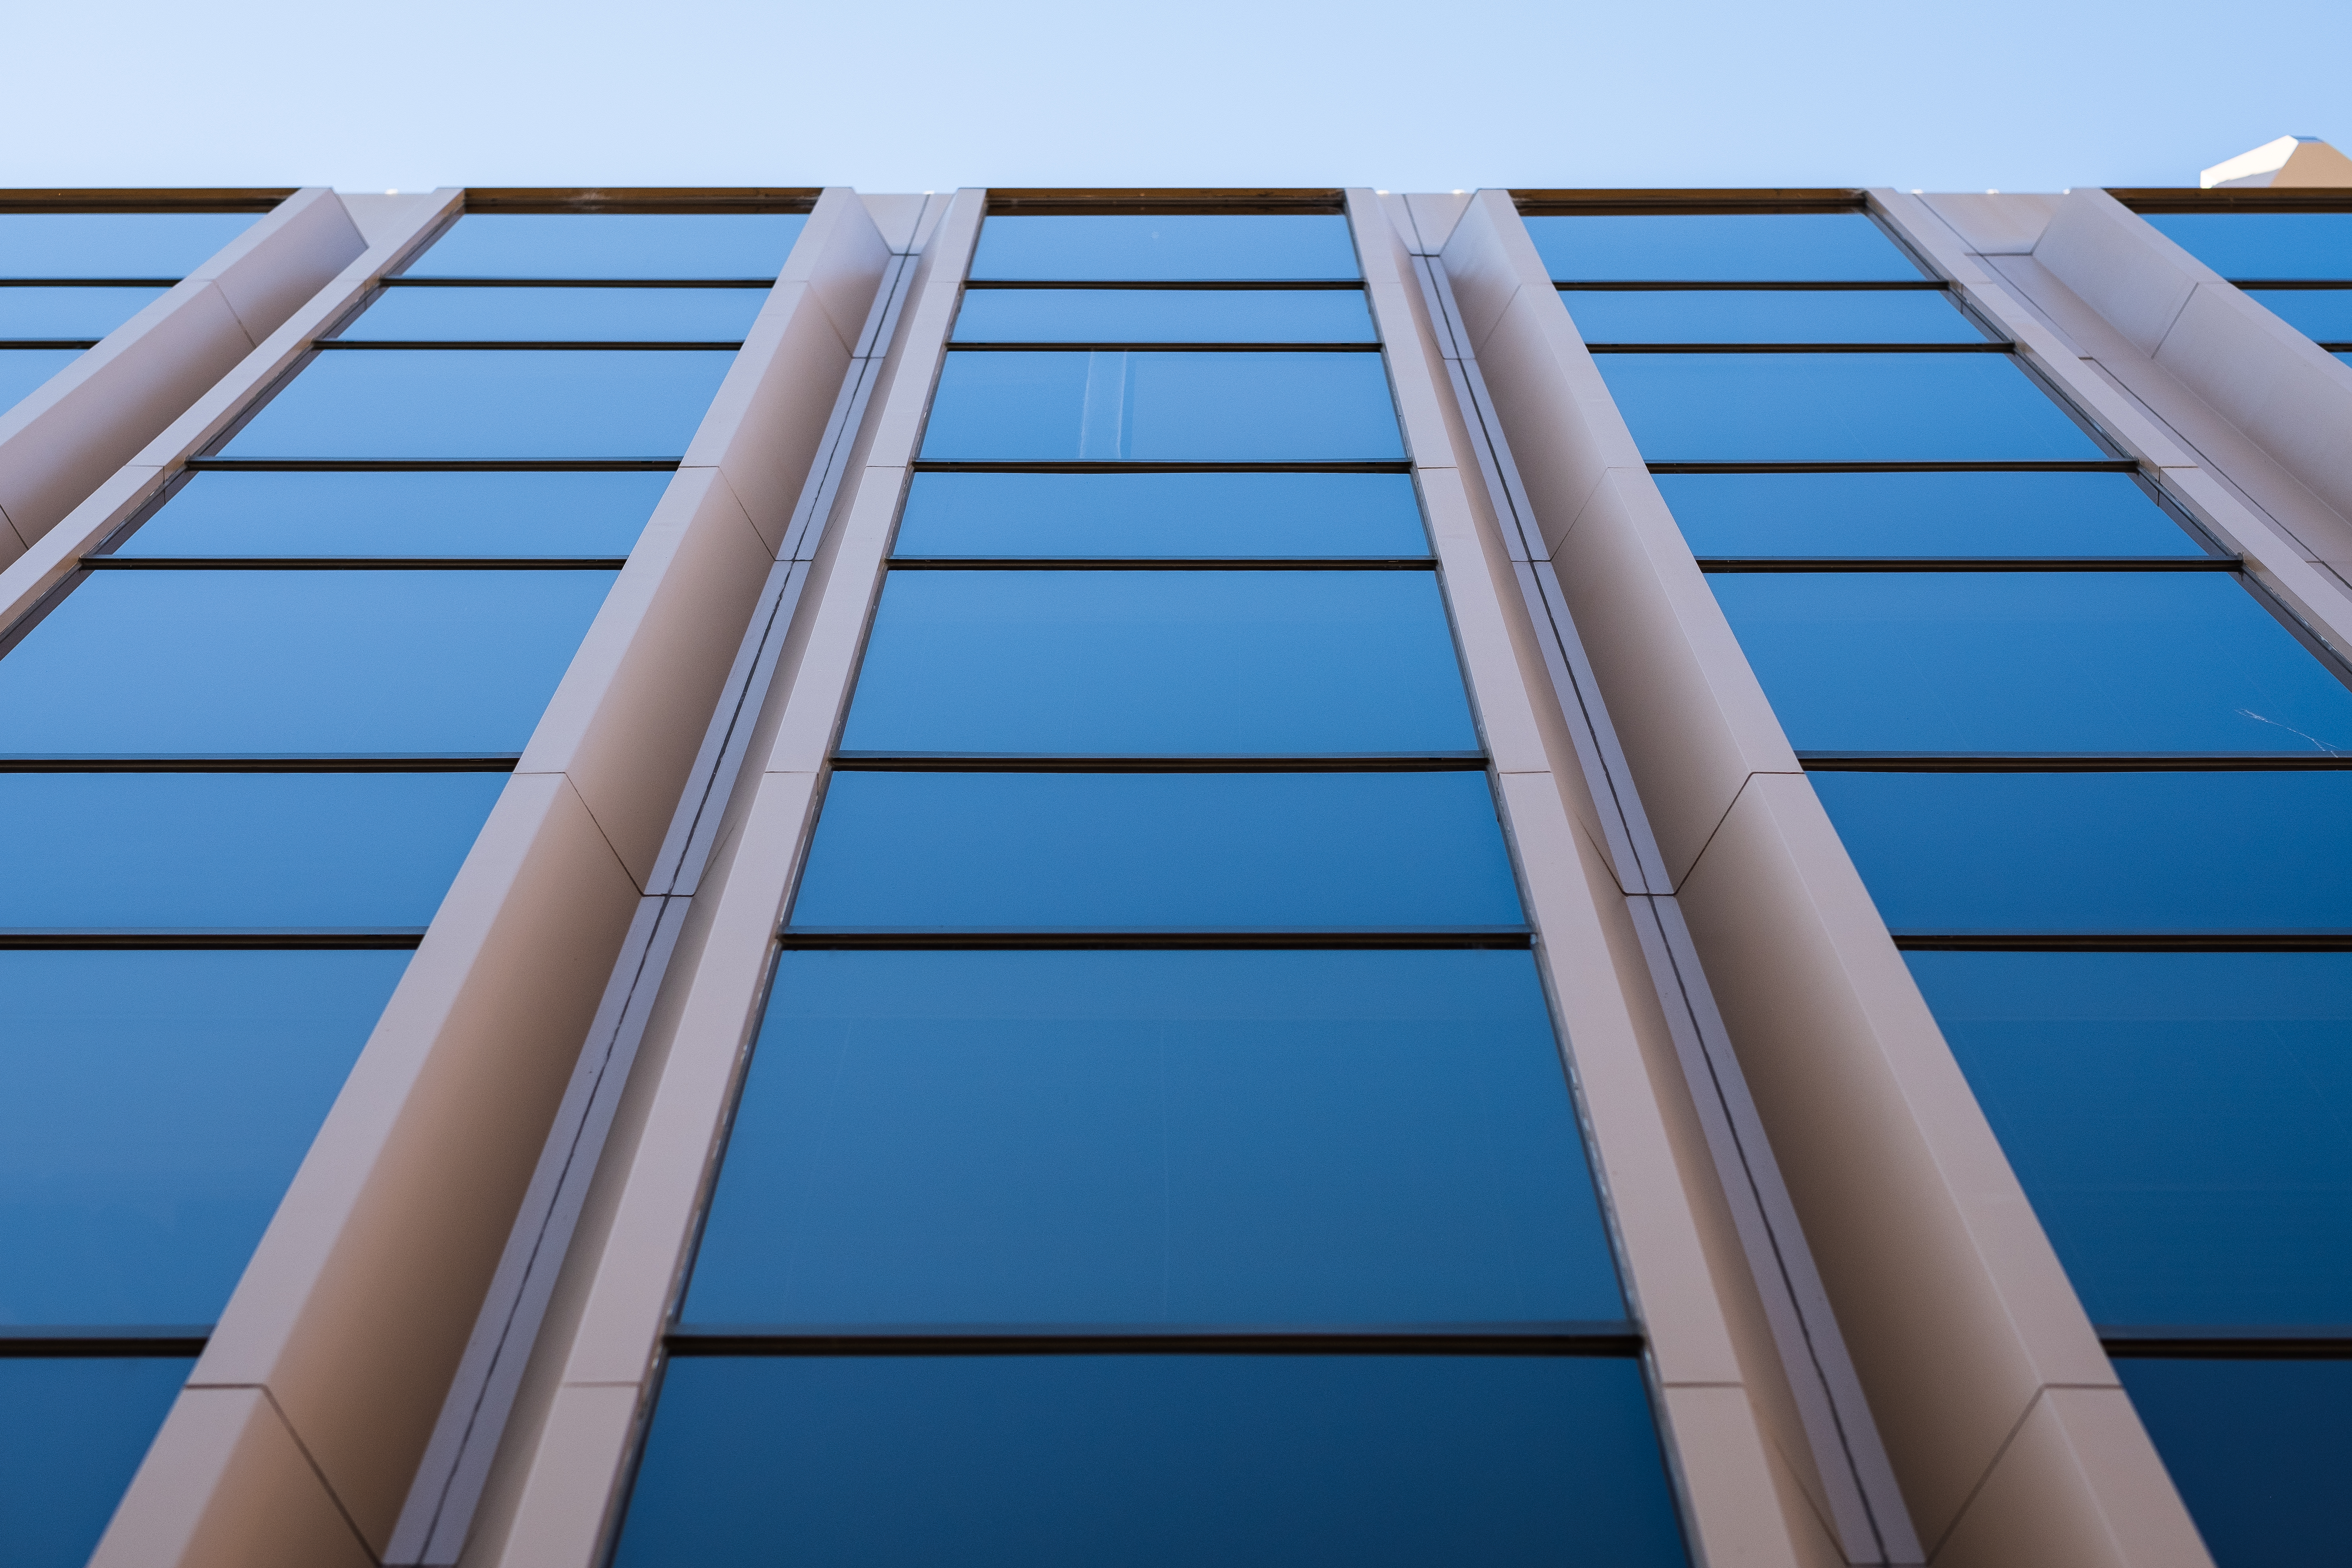
blue, daytime, architecture, property, urban area, tower block, facade, city, commercial building, real estate, building, metropolitan area, line, skyscraper, glass, electric blue, aqua, azure, parallel, world, turquoise, rectangle, human settlement, composite material, Material property, symmetry, metropolis, company, headquarters